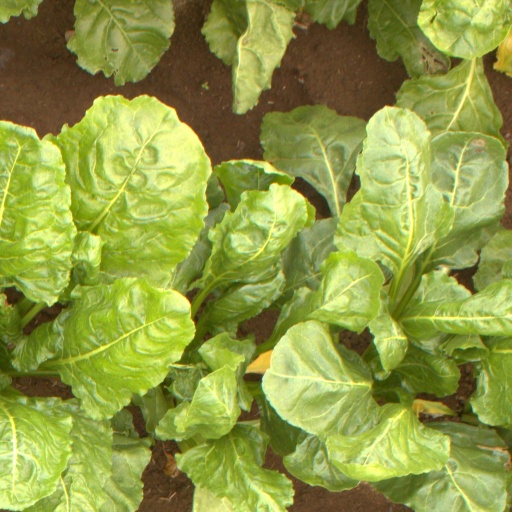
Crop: sugar beet